Subaru Forester

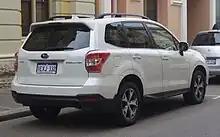
Rear (pre-facelift)

The fourth-generation Forester was unveiled at the November 2012 Guangzhou Motor Show, followed by the 2013 New York International Auto Show.